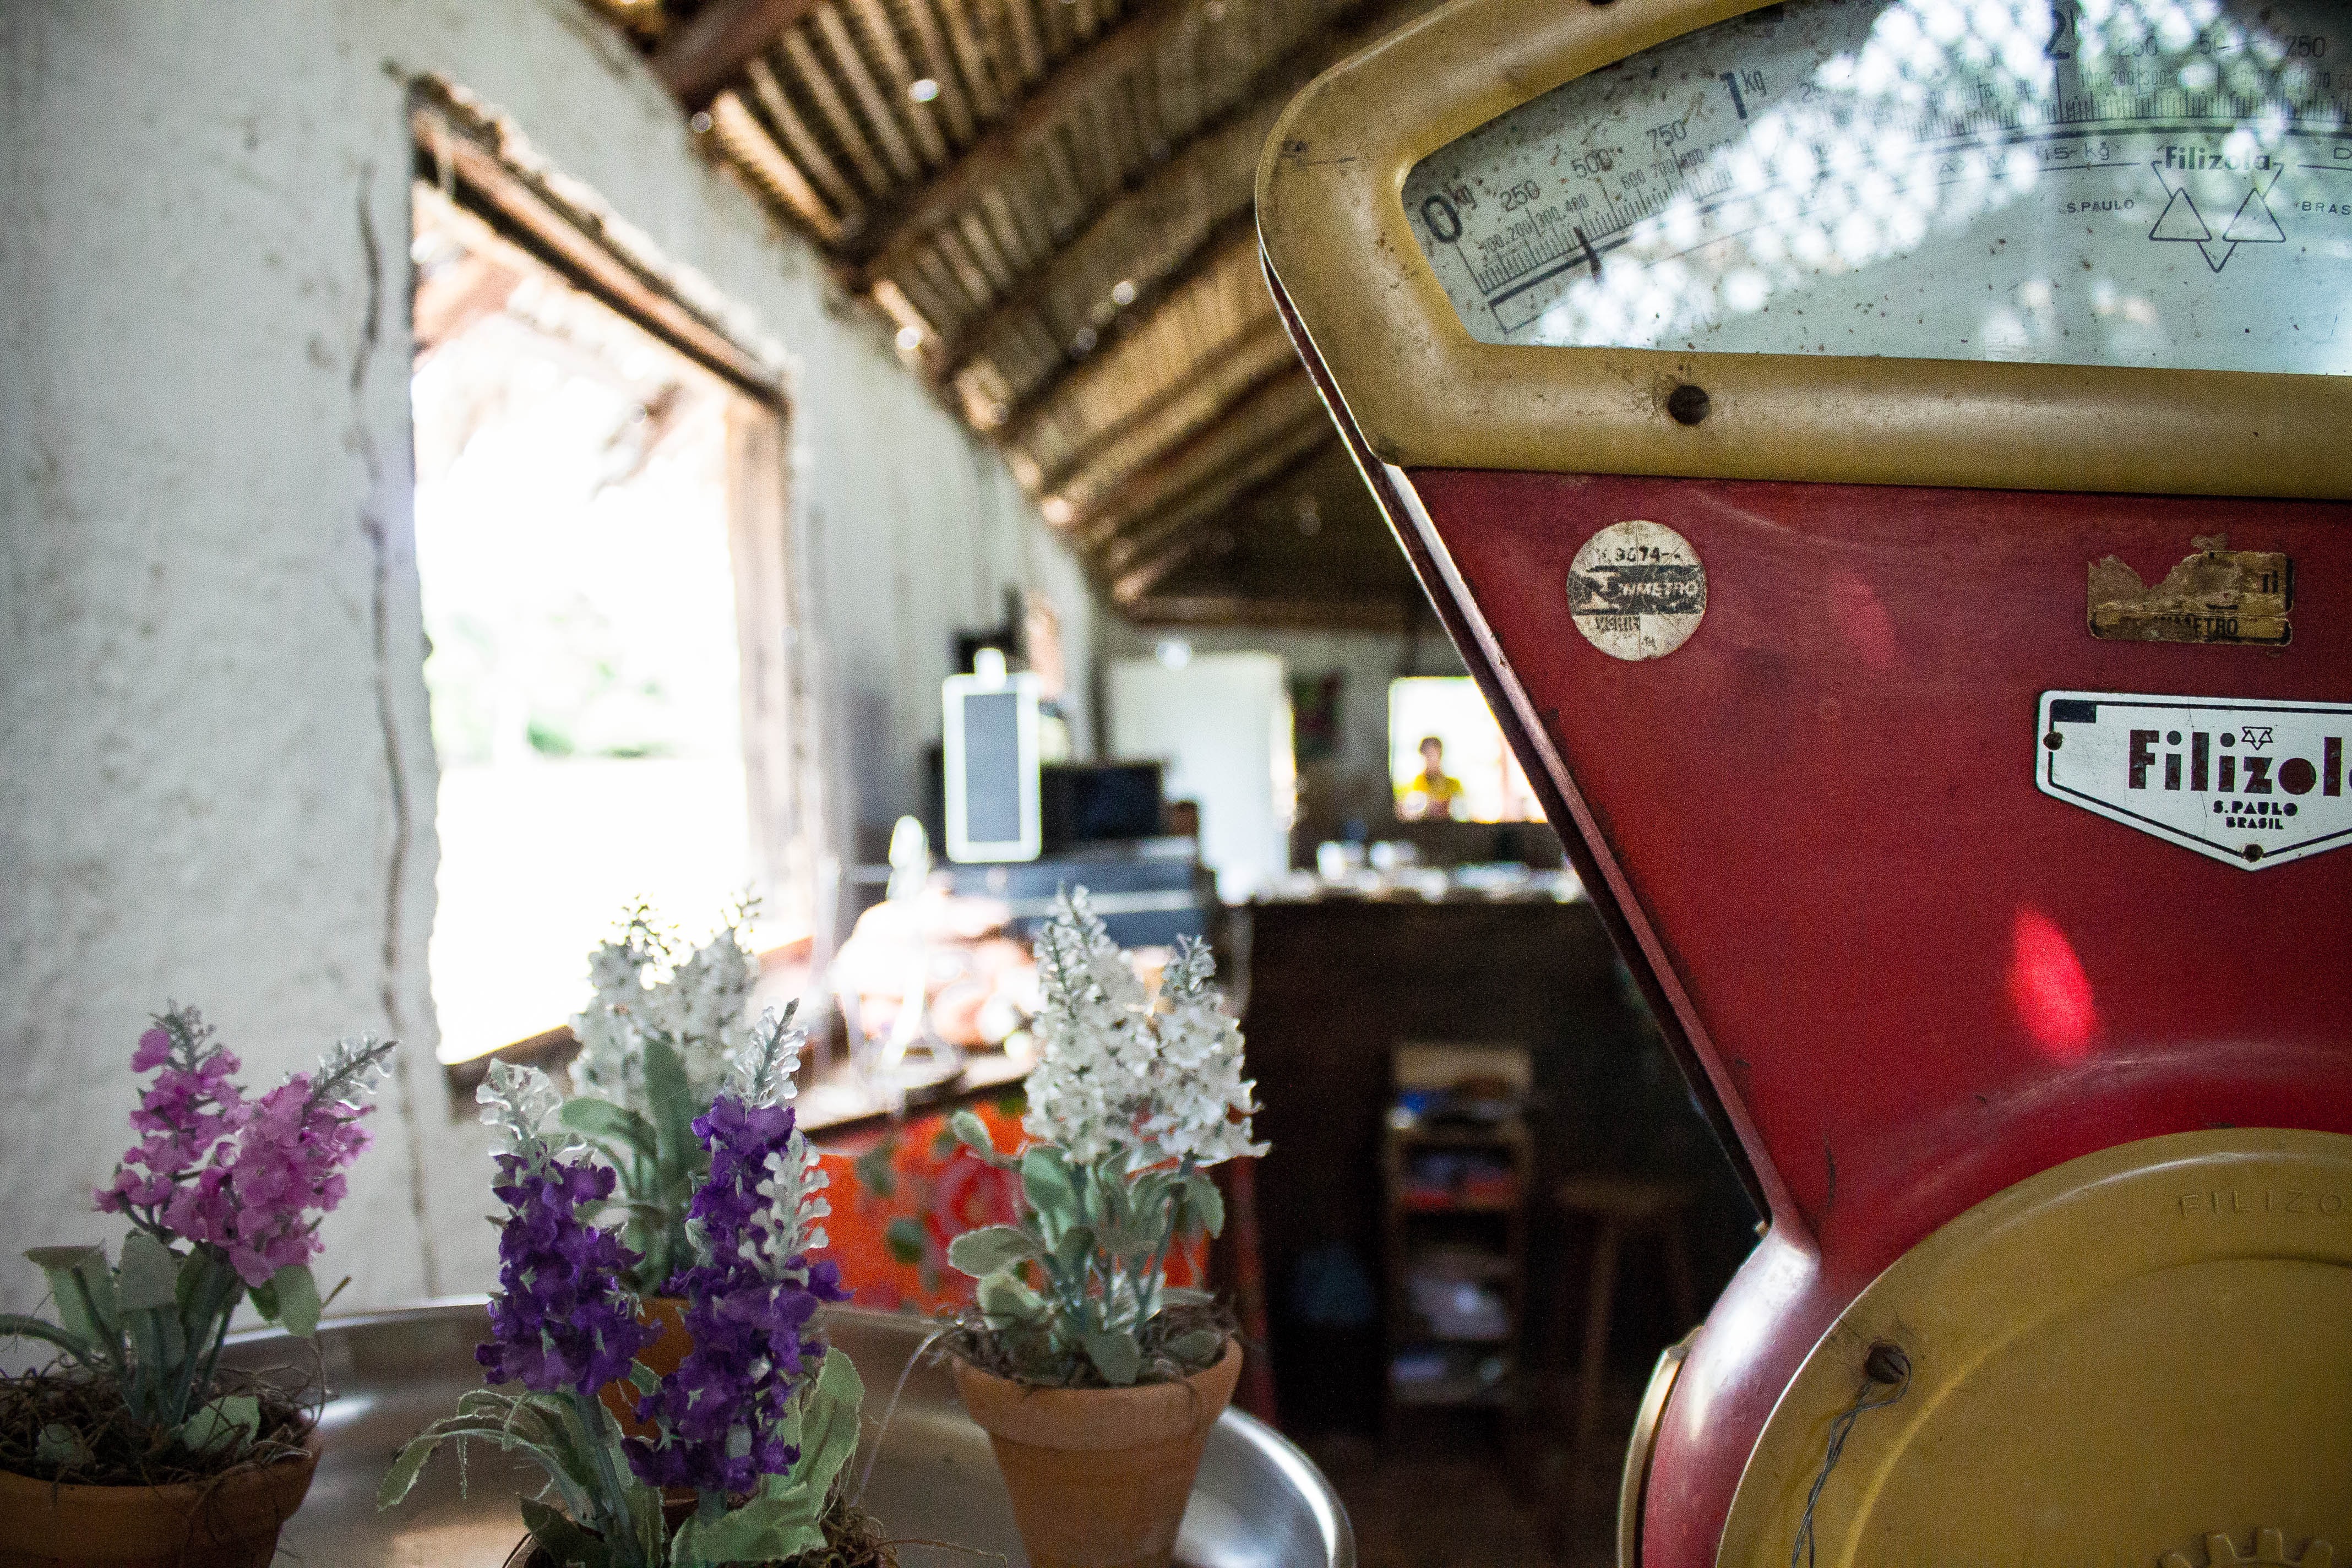
restaurant, man made object